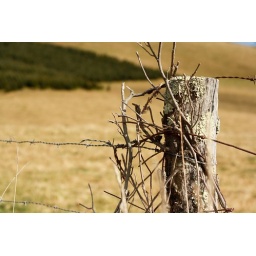
Part of the fence leading up to the trees at Greene's Christmas Tree Farm in Boone, NC